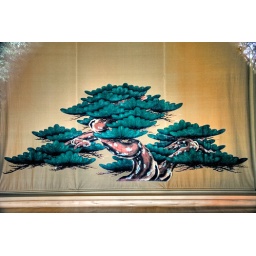
Japanese pine tree-painted curtain in Atago Green Hills guesthouse, Tokyo.